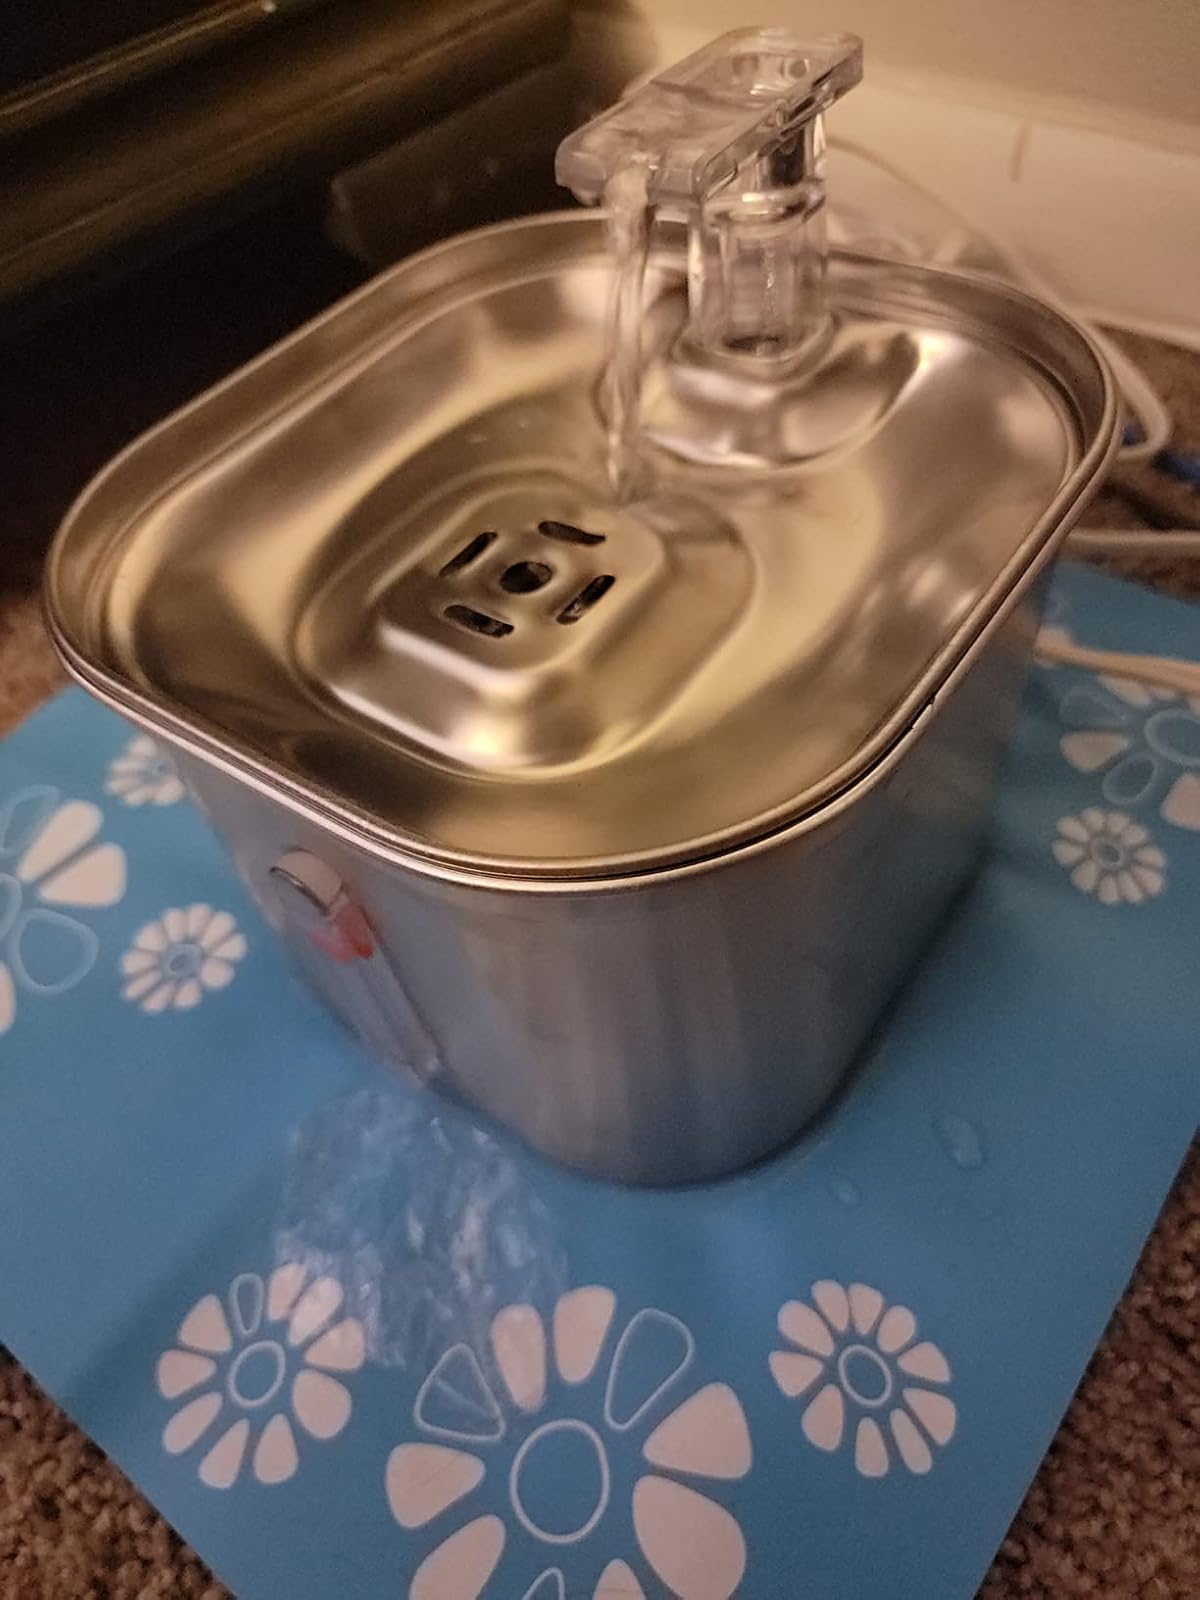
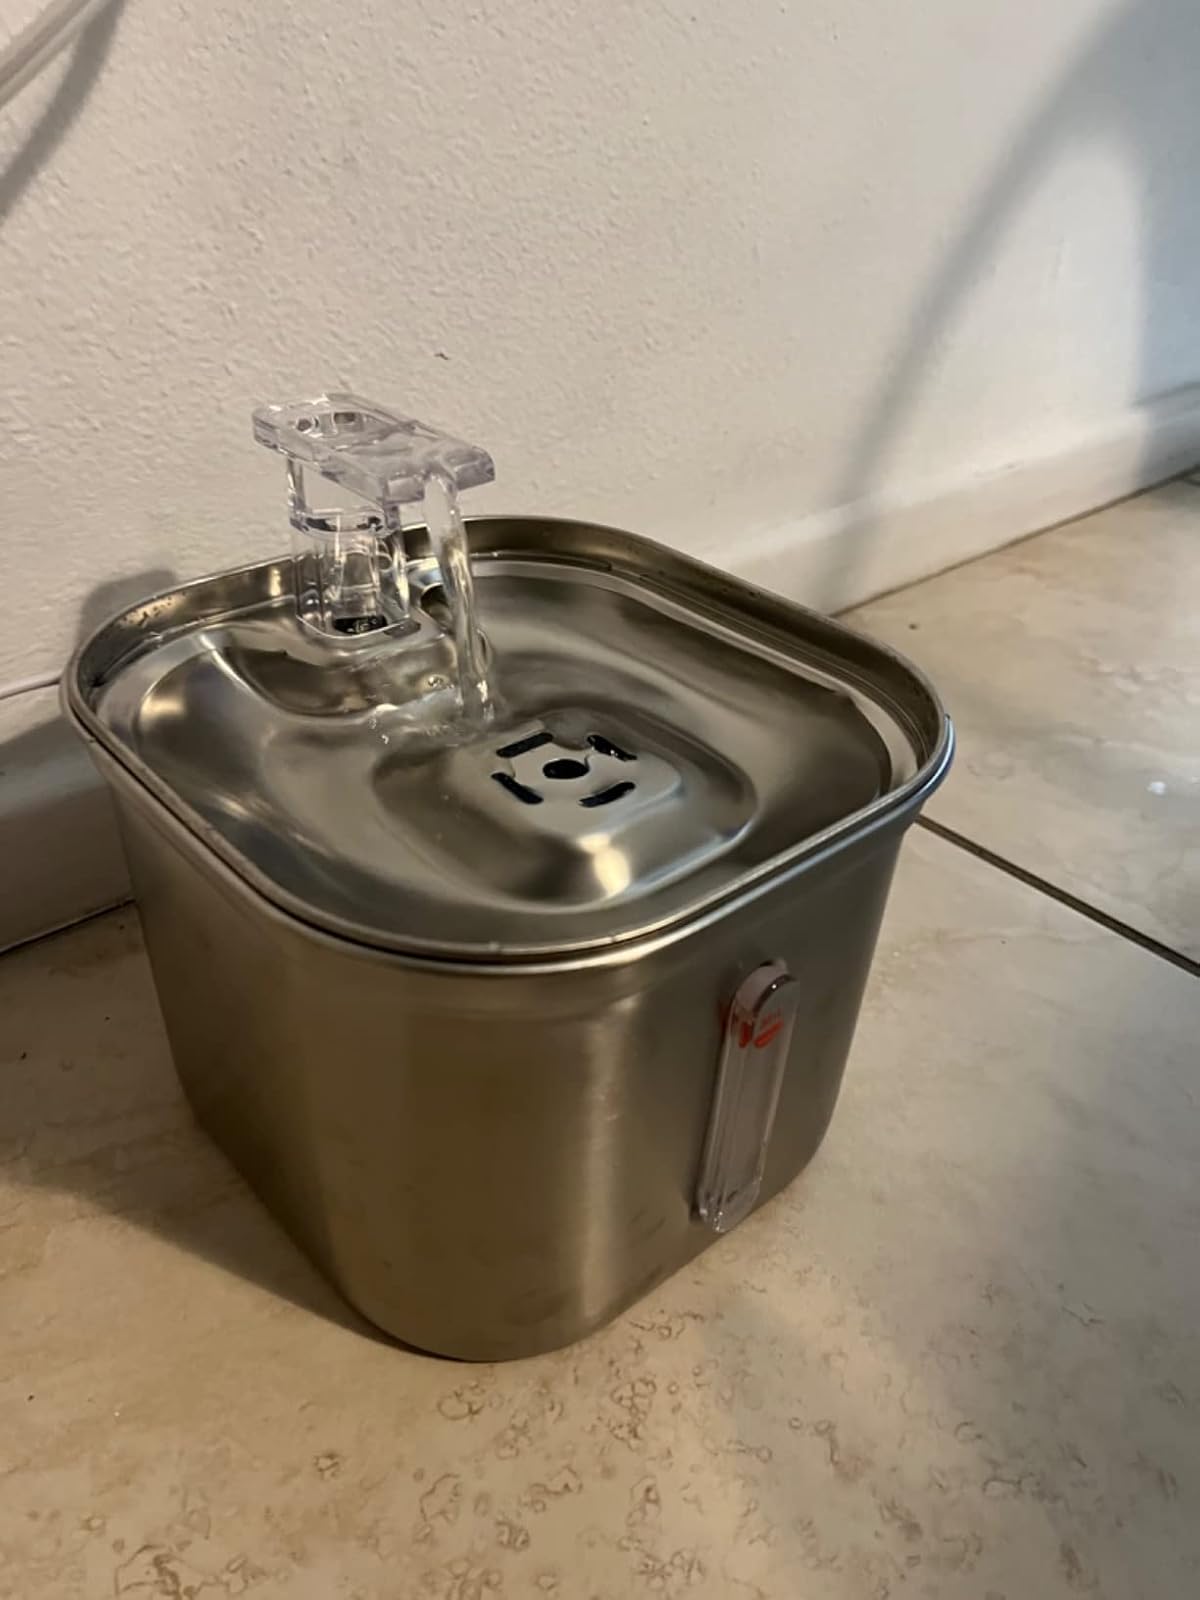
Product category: items_bowl
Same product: yes